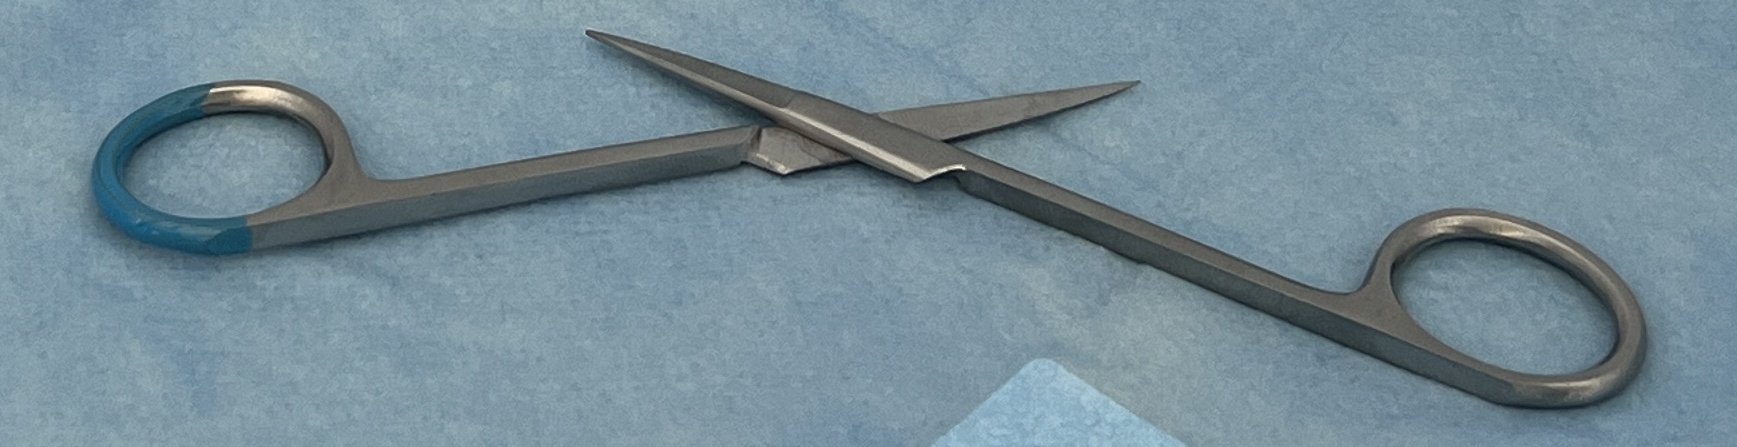
Hinged instrument state: open